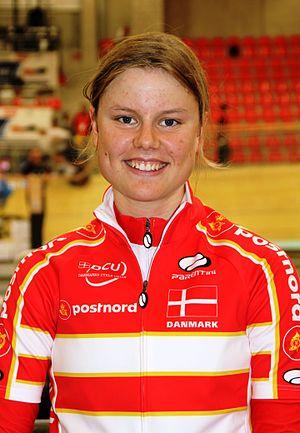
La saison 2016 de l'équipe cycliste Boels Dolmans est la septième de la formation.
Amalie Dideriksen, née le 24 mai 1996 à Tårnby, est une coureuse cycliste danoise, membre de l'équipe néerlandaise Boels Dolmans. Elle pratique deux disciplines : la piste et la route. En 2016, elle devient au sprint championne du monde sur route au Qatar. En 2017, elle remporte le Tour de Drenthe